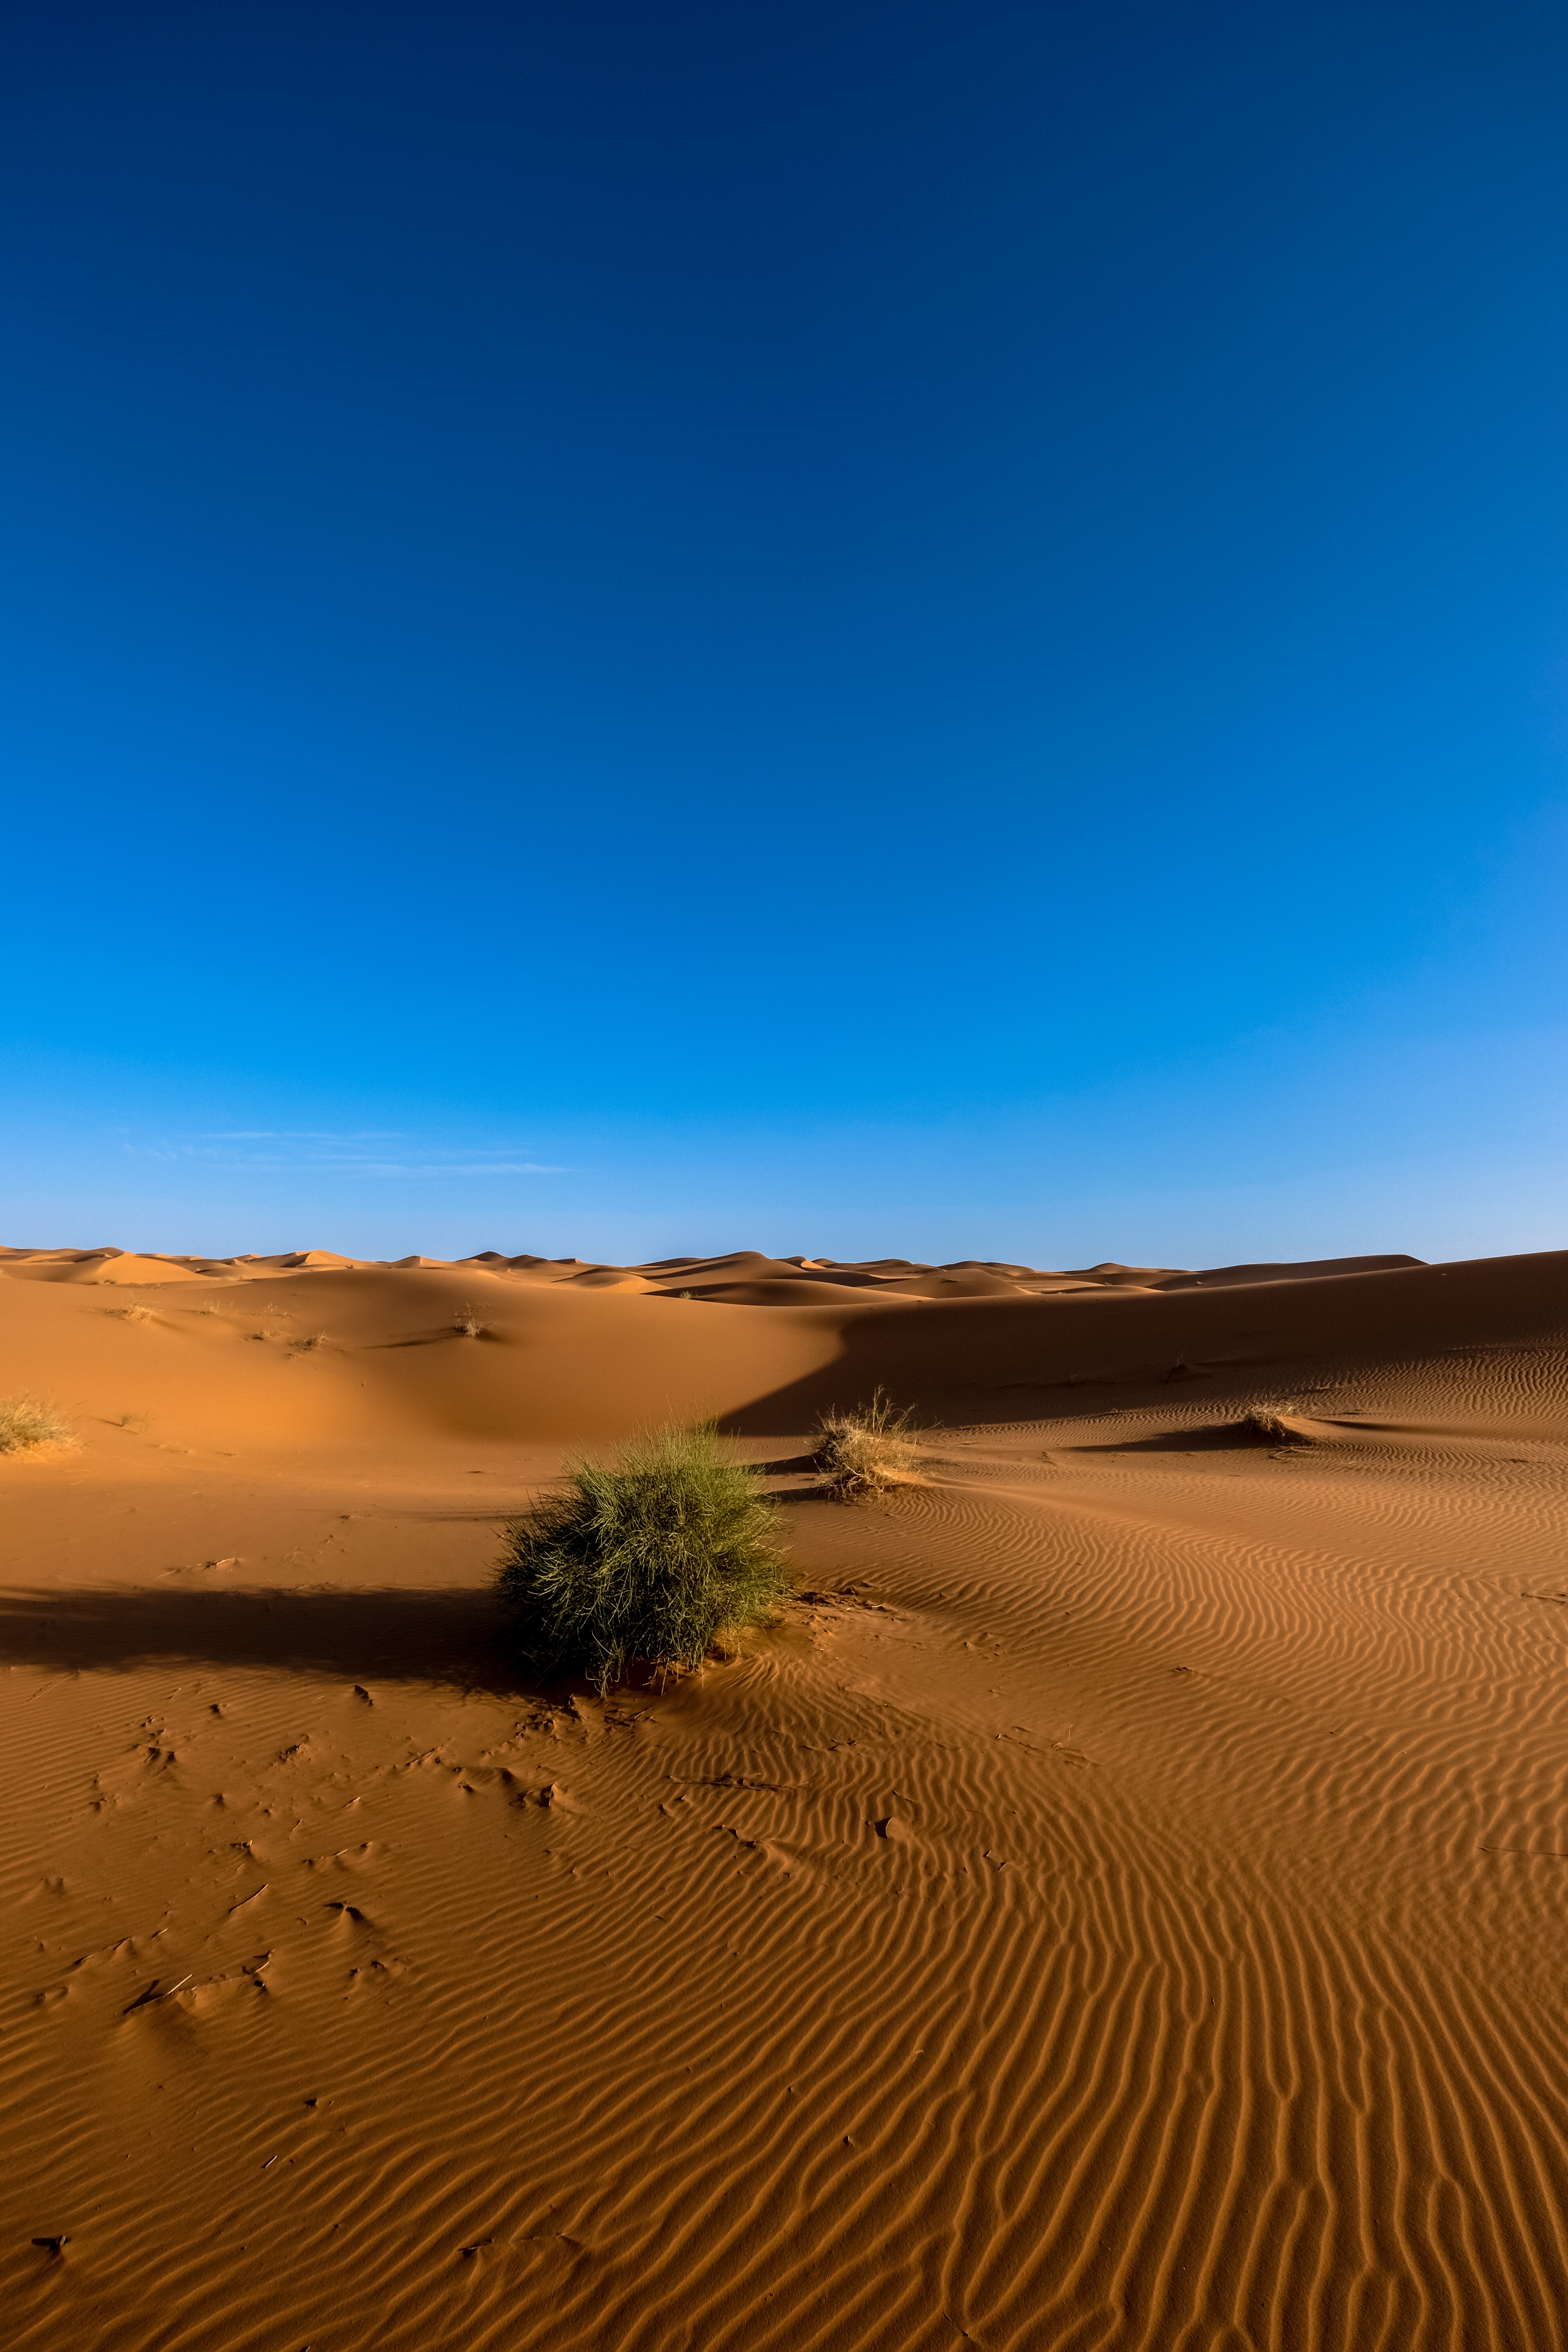
desert, sand, natural environment, sky, erg, nature, aeolian landform, sahara, blue, dune, natural landscape, landscape, wilderness, horizon, morning, ecoregion, cloud, singing sand, tree, geology, blowout, sunlight, shadow, soil, evening, plant, plain, national park, dawn, hill